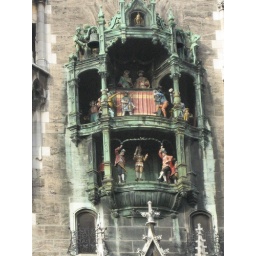
mechanical puppets in cathedral clock tower